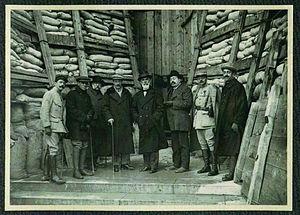
Le Maire, jean baptiste Langlet fait visiter le ville de Reims a des personnaluités.